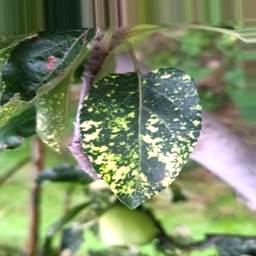
Label: Apple_Mosaic